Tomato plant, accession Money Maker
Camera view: tilt-top (135 deg); turntable rotation: 330 degrees
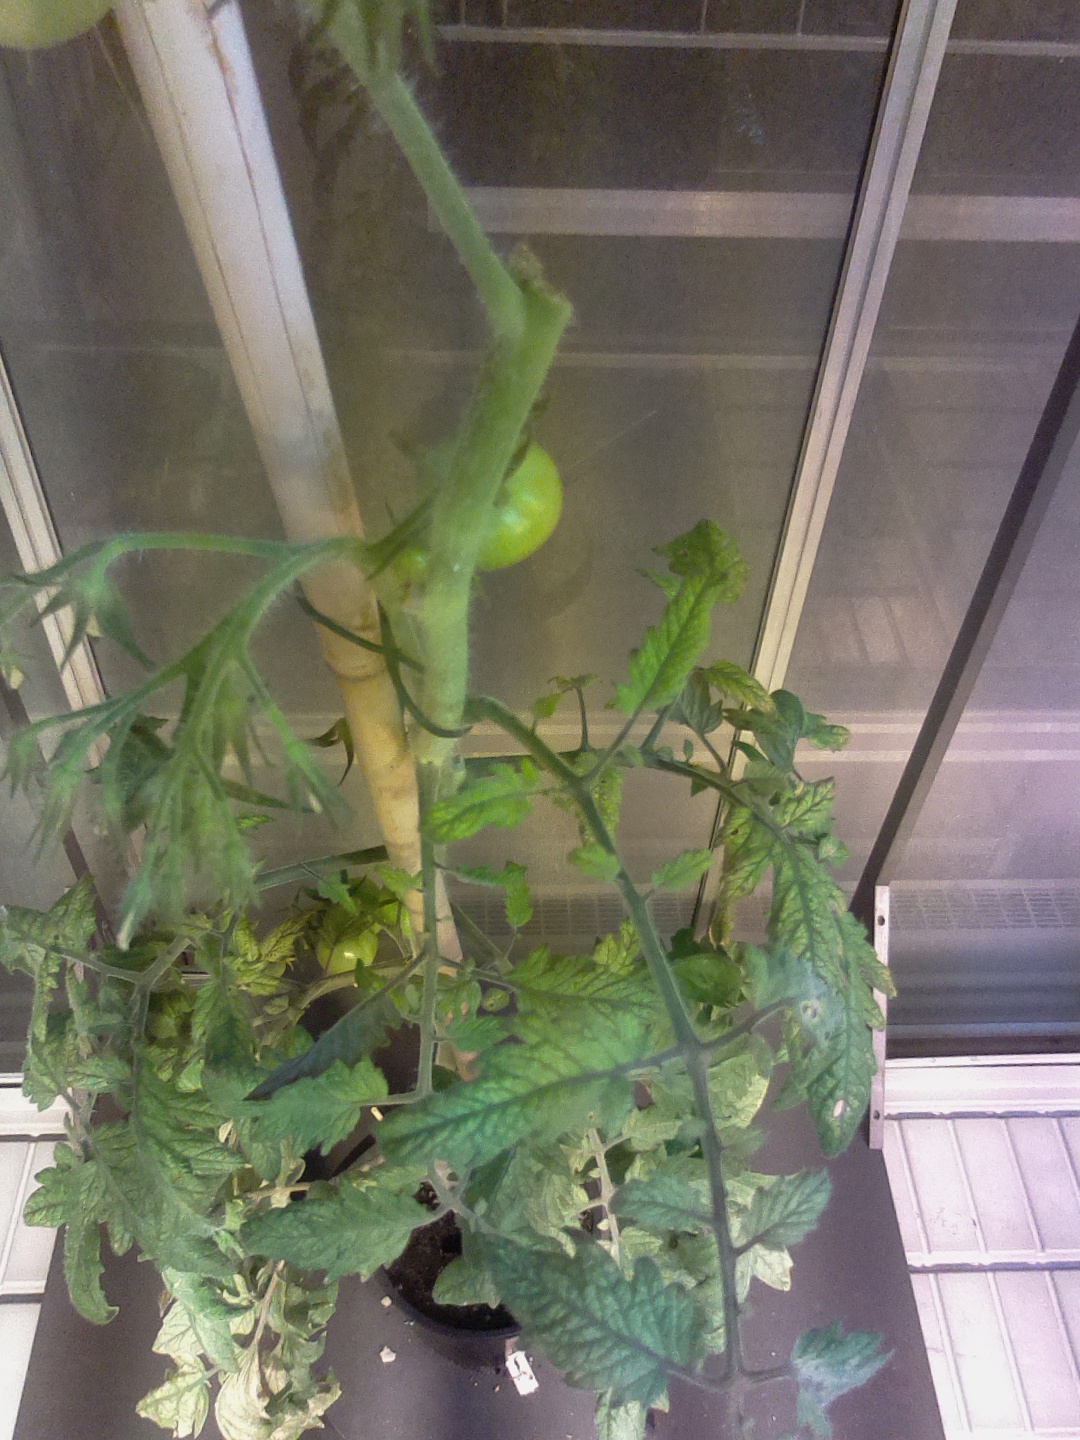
BBCH growth stage 78: 80% -90% of final fruit size